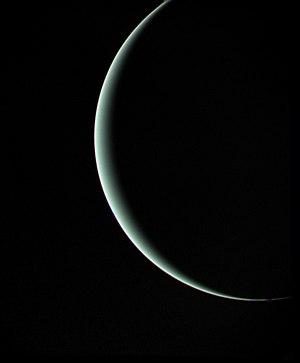
Uranus est la septième planète du Système solaire par sa distance au Soleil, la troisième par la taille et la quatrième par la masse. Elle doit son nom à la divinité romaine du ciel Uranus, père de Saturne et grand-père de Jupiter, noms que portent les deux planètes la précédant dans le Système solaire.
L'exploration d'Uranus n'a été réalisée que par la sonde spatiale Voyager 2. Voyager 2 a survolé cette planète géante gazeuse, caractérisée par un axe de rotation presque parallèle à son plan orbital le 24 janvier 1986. Elle a découvert au total dix nouveaux satellites naturels d'Uranus et étudié son atmosphère. Elle a effectué des observations détaillées de son système d'anneaux. L'envoi d'une nouvelle mission d'exploration vers cette planète, d'un cout très élevé compte tenu de son éloignement, n'est pas envisagé avant la fin de la décennie 2020.